San Fernando, La Union

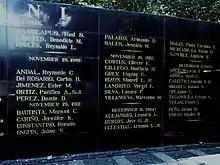
Bantayog ng mga Bayani including Armando Palabay

Meanwhile, during the calm summer months, San Vicente de Balanac suffered raids by "Tirongs" and "Moro" pirates, who abducted women and children and left widespread destruction. In response to these relentless attacks, Father Jose Torres, an Augustinian friar, encouraged the remaining populations of San Guillermo de Dalangdang and San Vicente de Balanac to unite for their mutual protection.